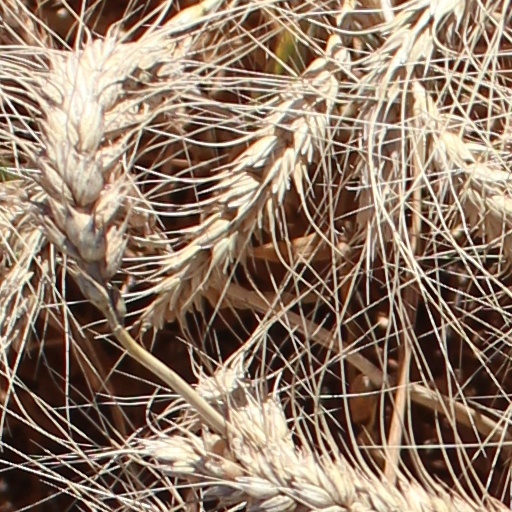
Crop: wheat